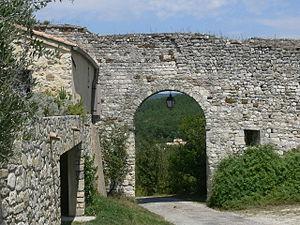
Porte dans le rempart de Valaurie (Drôme), vers le nord
Valaurie est une commune française située dans le département de la Drôme en région Auvergne-Rhône-Alpes.